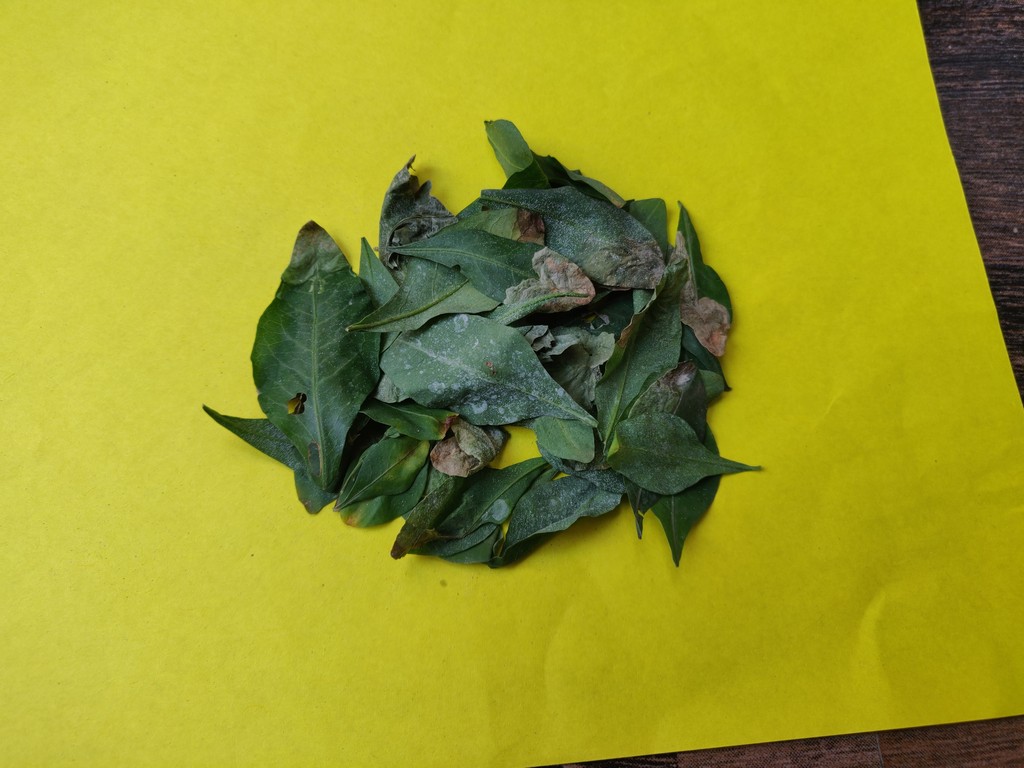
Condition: Unhealthy
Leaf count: multiple
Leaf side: unknown